Diversibipalium mayottensis

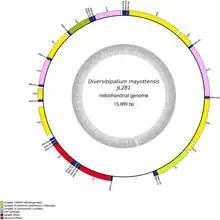
The mitogenome of "Diversibipalium mayottensis"

The mitochondrial genome of "Diversibipalium mayottensis" is circular, 15,989 base pairs in length and contains 12 protein coding genes, two ribosomal RNA genes and 22 transfer RNA genes.